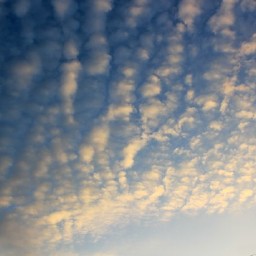
Cloud type: Cirrocumulus (Cc)